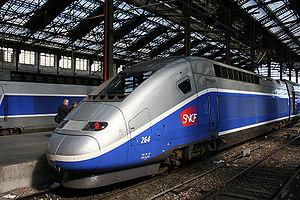
TGV Duplex à la Gare de Lyon Paris